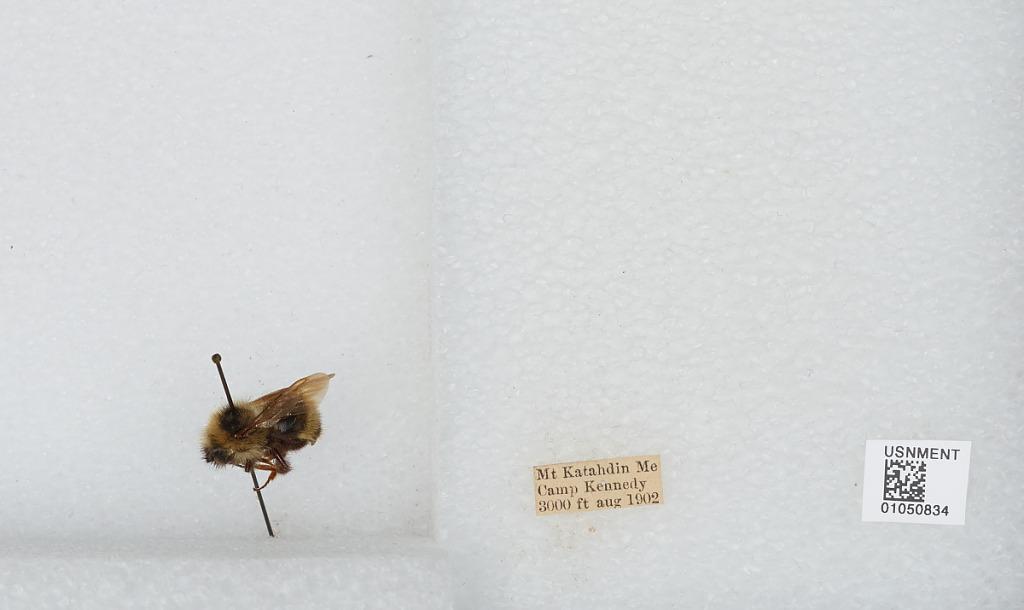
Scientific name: Bombus sp.
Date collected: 1902-8-
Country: United States
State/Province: Maine
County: Piscataquis
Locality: Mount Katahdin, Camp Kennedy
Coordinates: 45.9043, -68.9214